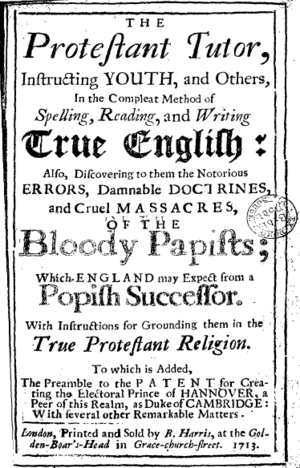
Lessons for Children est une série de quatre livres destinés aux enfants, écrits par l'essayiste et poète britannique Anna Laetitia Barbauld. Publiés entre 1778 et 1779, ces ouvrages initièrent une révolution dans le monde de la littérature enfantine anglo-américaine. Pour la première fois, les besoins des jeunes lecteurs sont sérieusement pris en considération : la complexité des textes croît au fur et à mesure de l'apprentissage de l'enfant. Dans ce qui est peut-être la première manifestation de pédagogie expérientielle en littérature pour enfants anglo-américaine, les livres d'Anna Laetitia Barbauld, sur le mode de la conversation, dépeignent une mère et son fils discutant de la nature. Basés sur les théories éducatives de John Locke, les livres préconisent l'apprentissage par les sens.